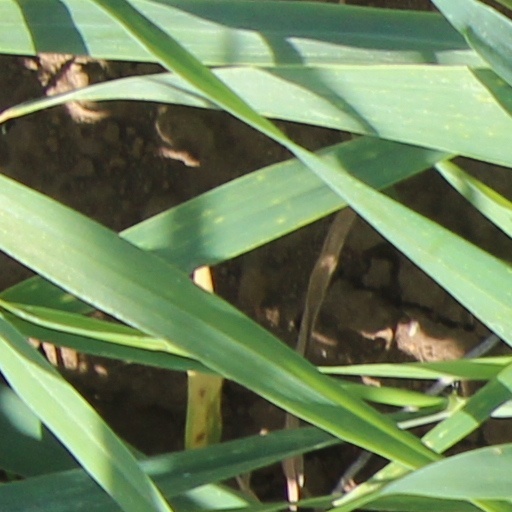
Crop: wheat